Amini Silatolu

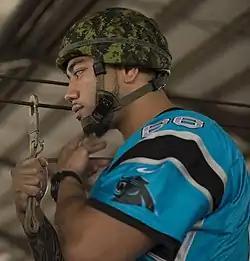
Silatolu with the Carolina Panthers in 2013

Aminiasi Silatolu (born September 16, 1988) is an American former professional football player who was an offensive guard in the National Football League (NFL). He played college football for the Midwestern State Mustangs from 2010 to 2011. He was selected by the Carolina Panthers in the second round of the 2012 NFL draft.